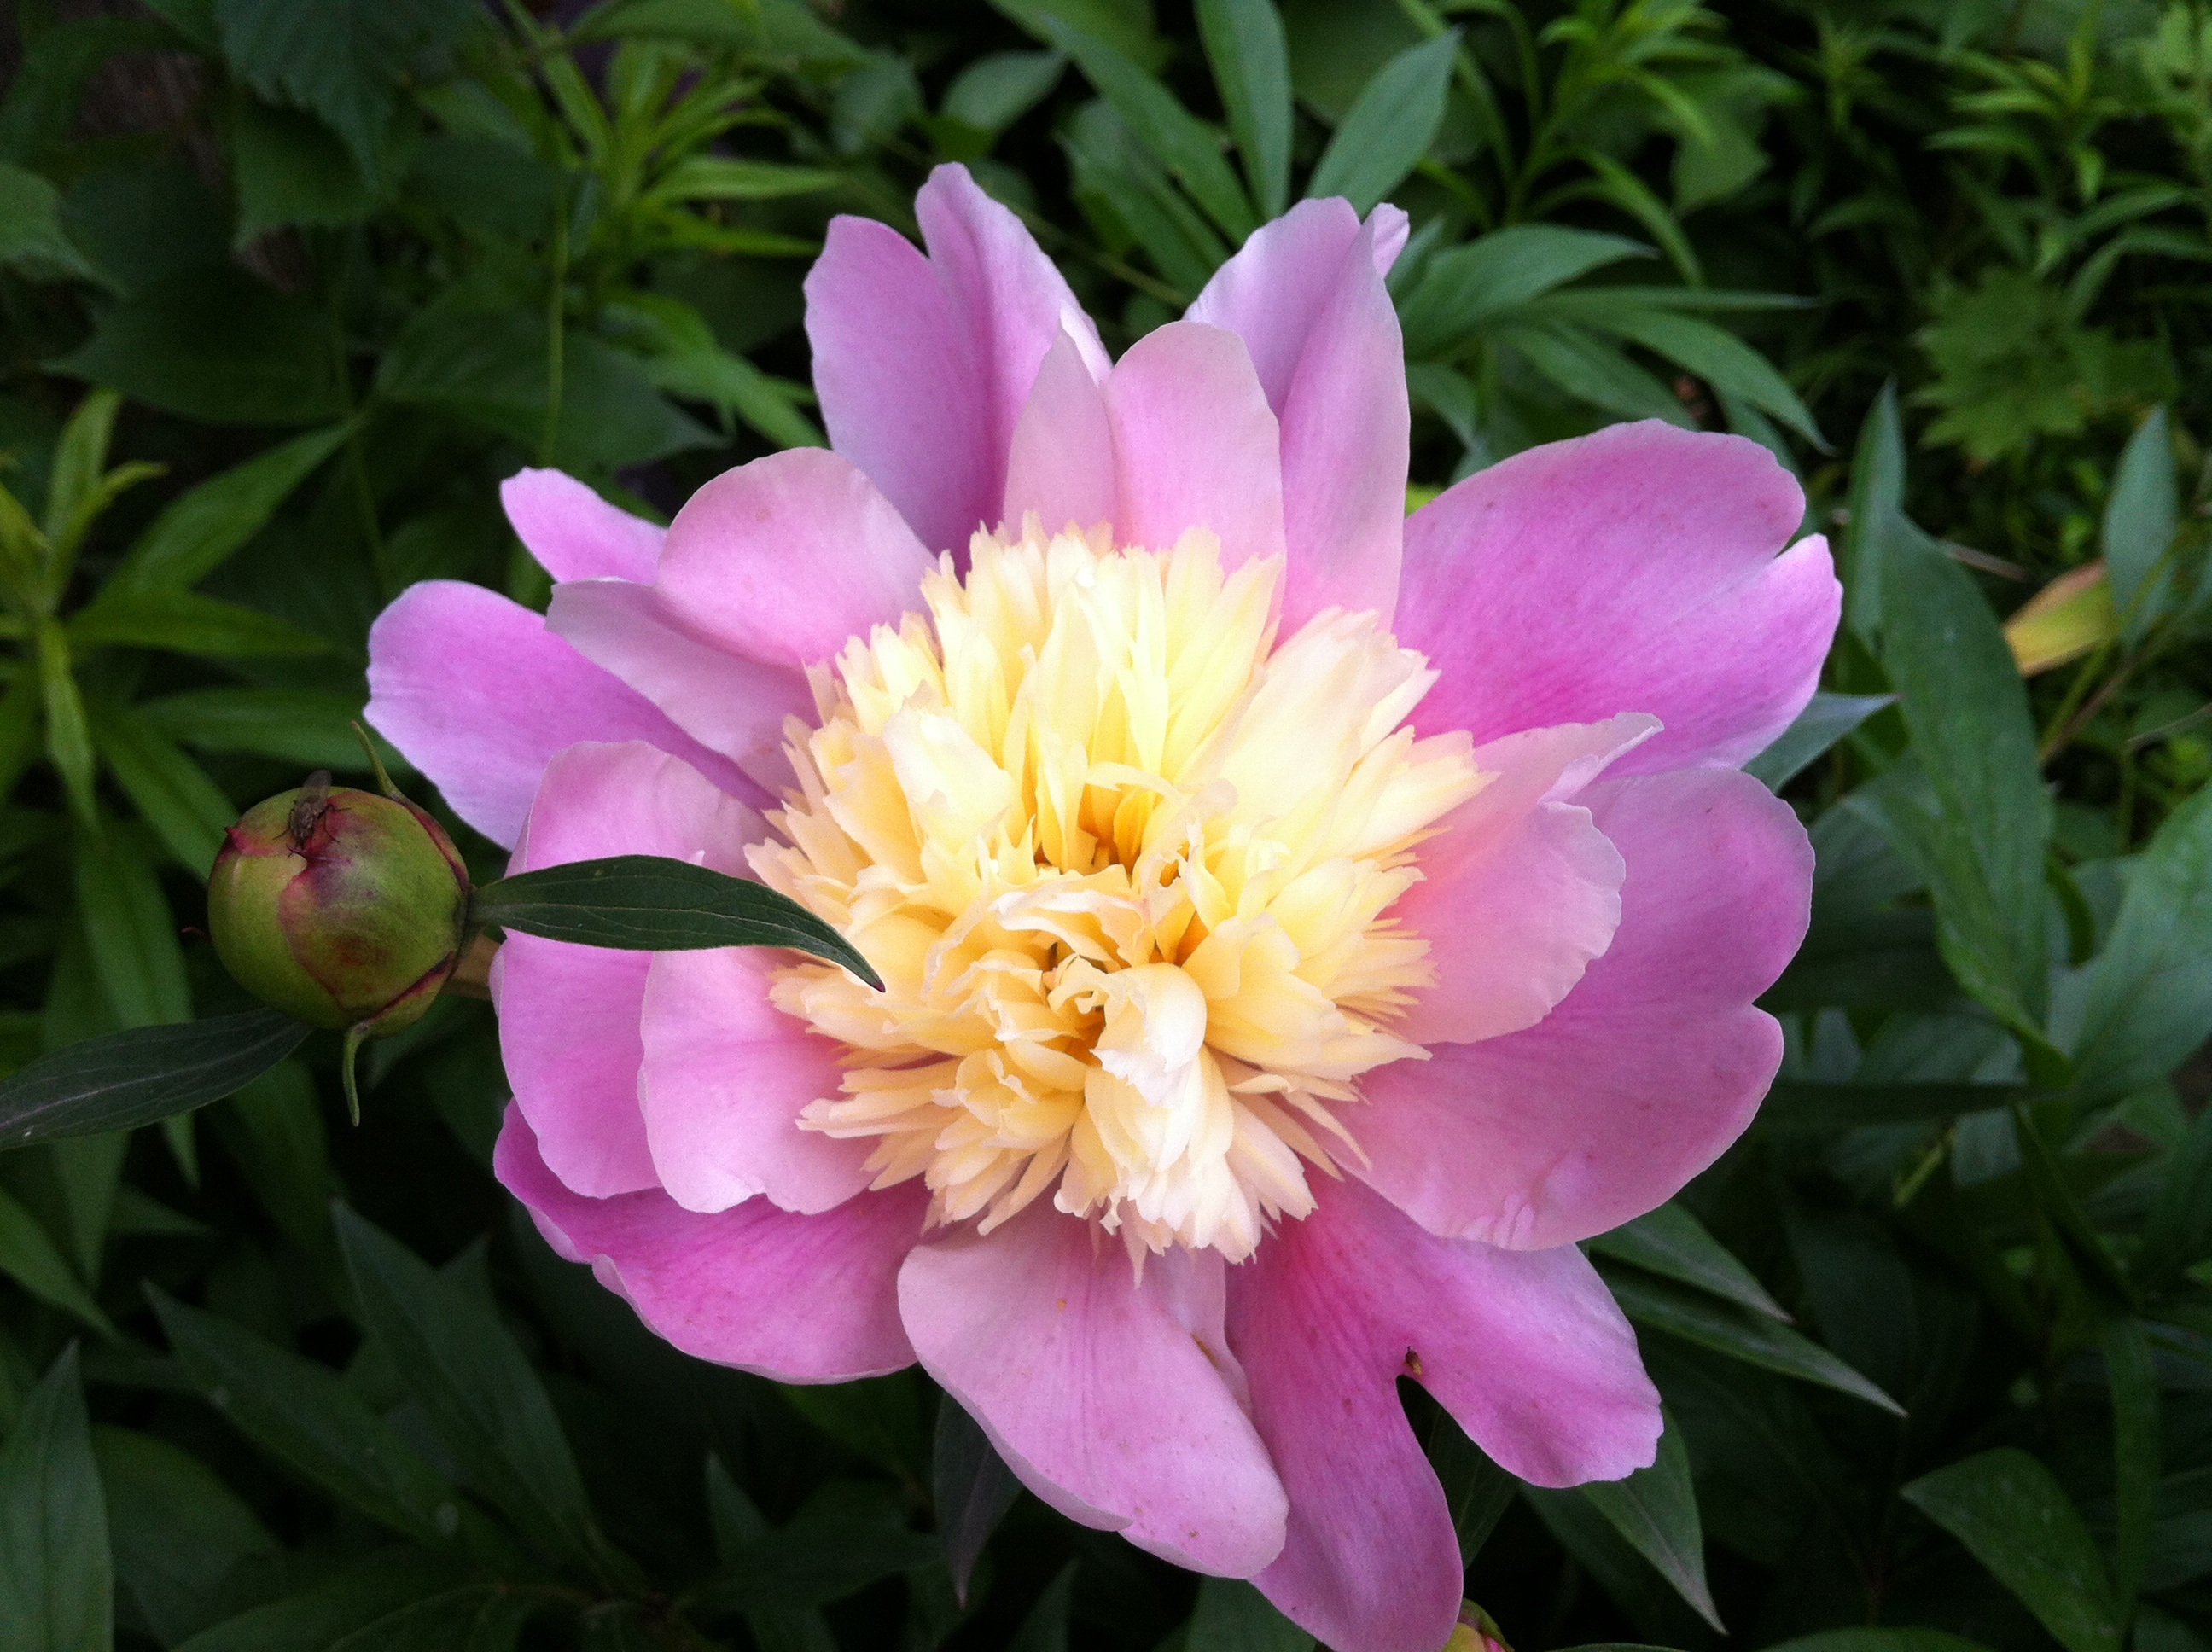
nature, blossom, plant, flower, purple, petal, bloom, summer, floral, natural, colorful, garden, flora, outdoors, peony, flowering plant, land plant